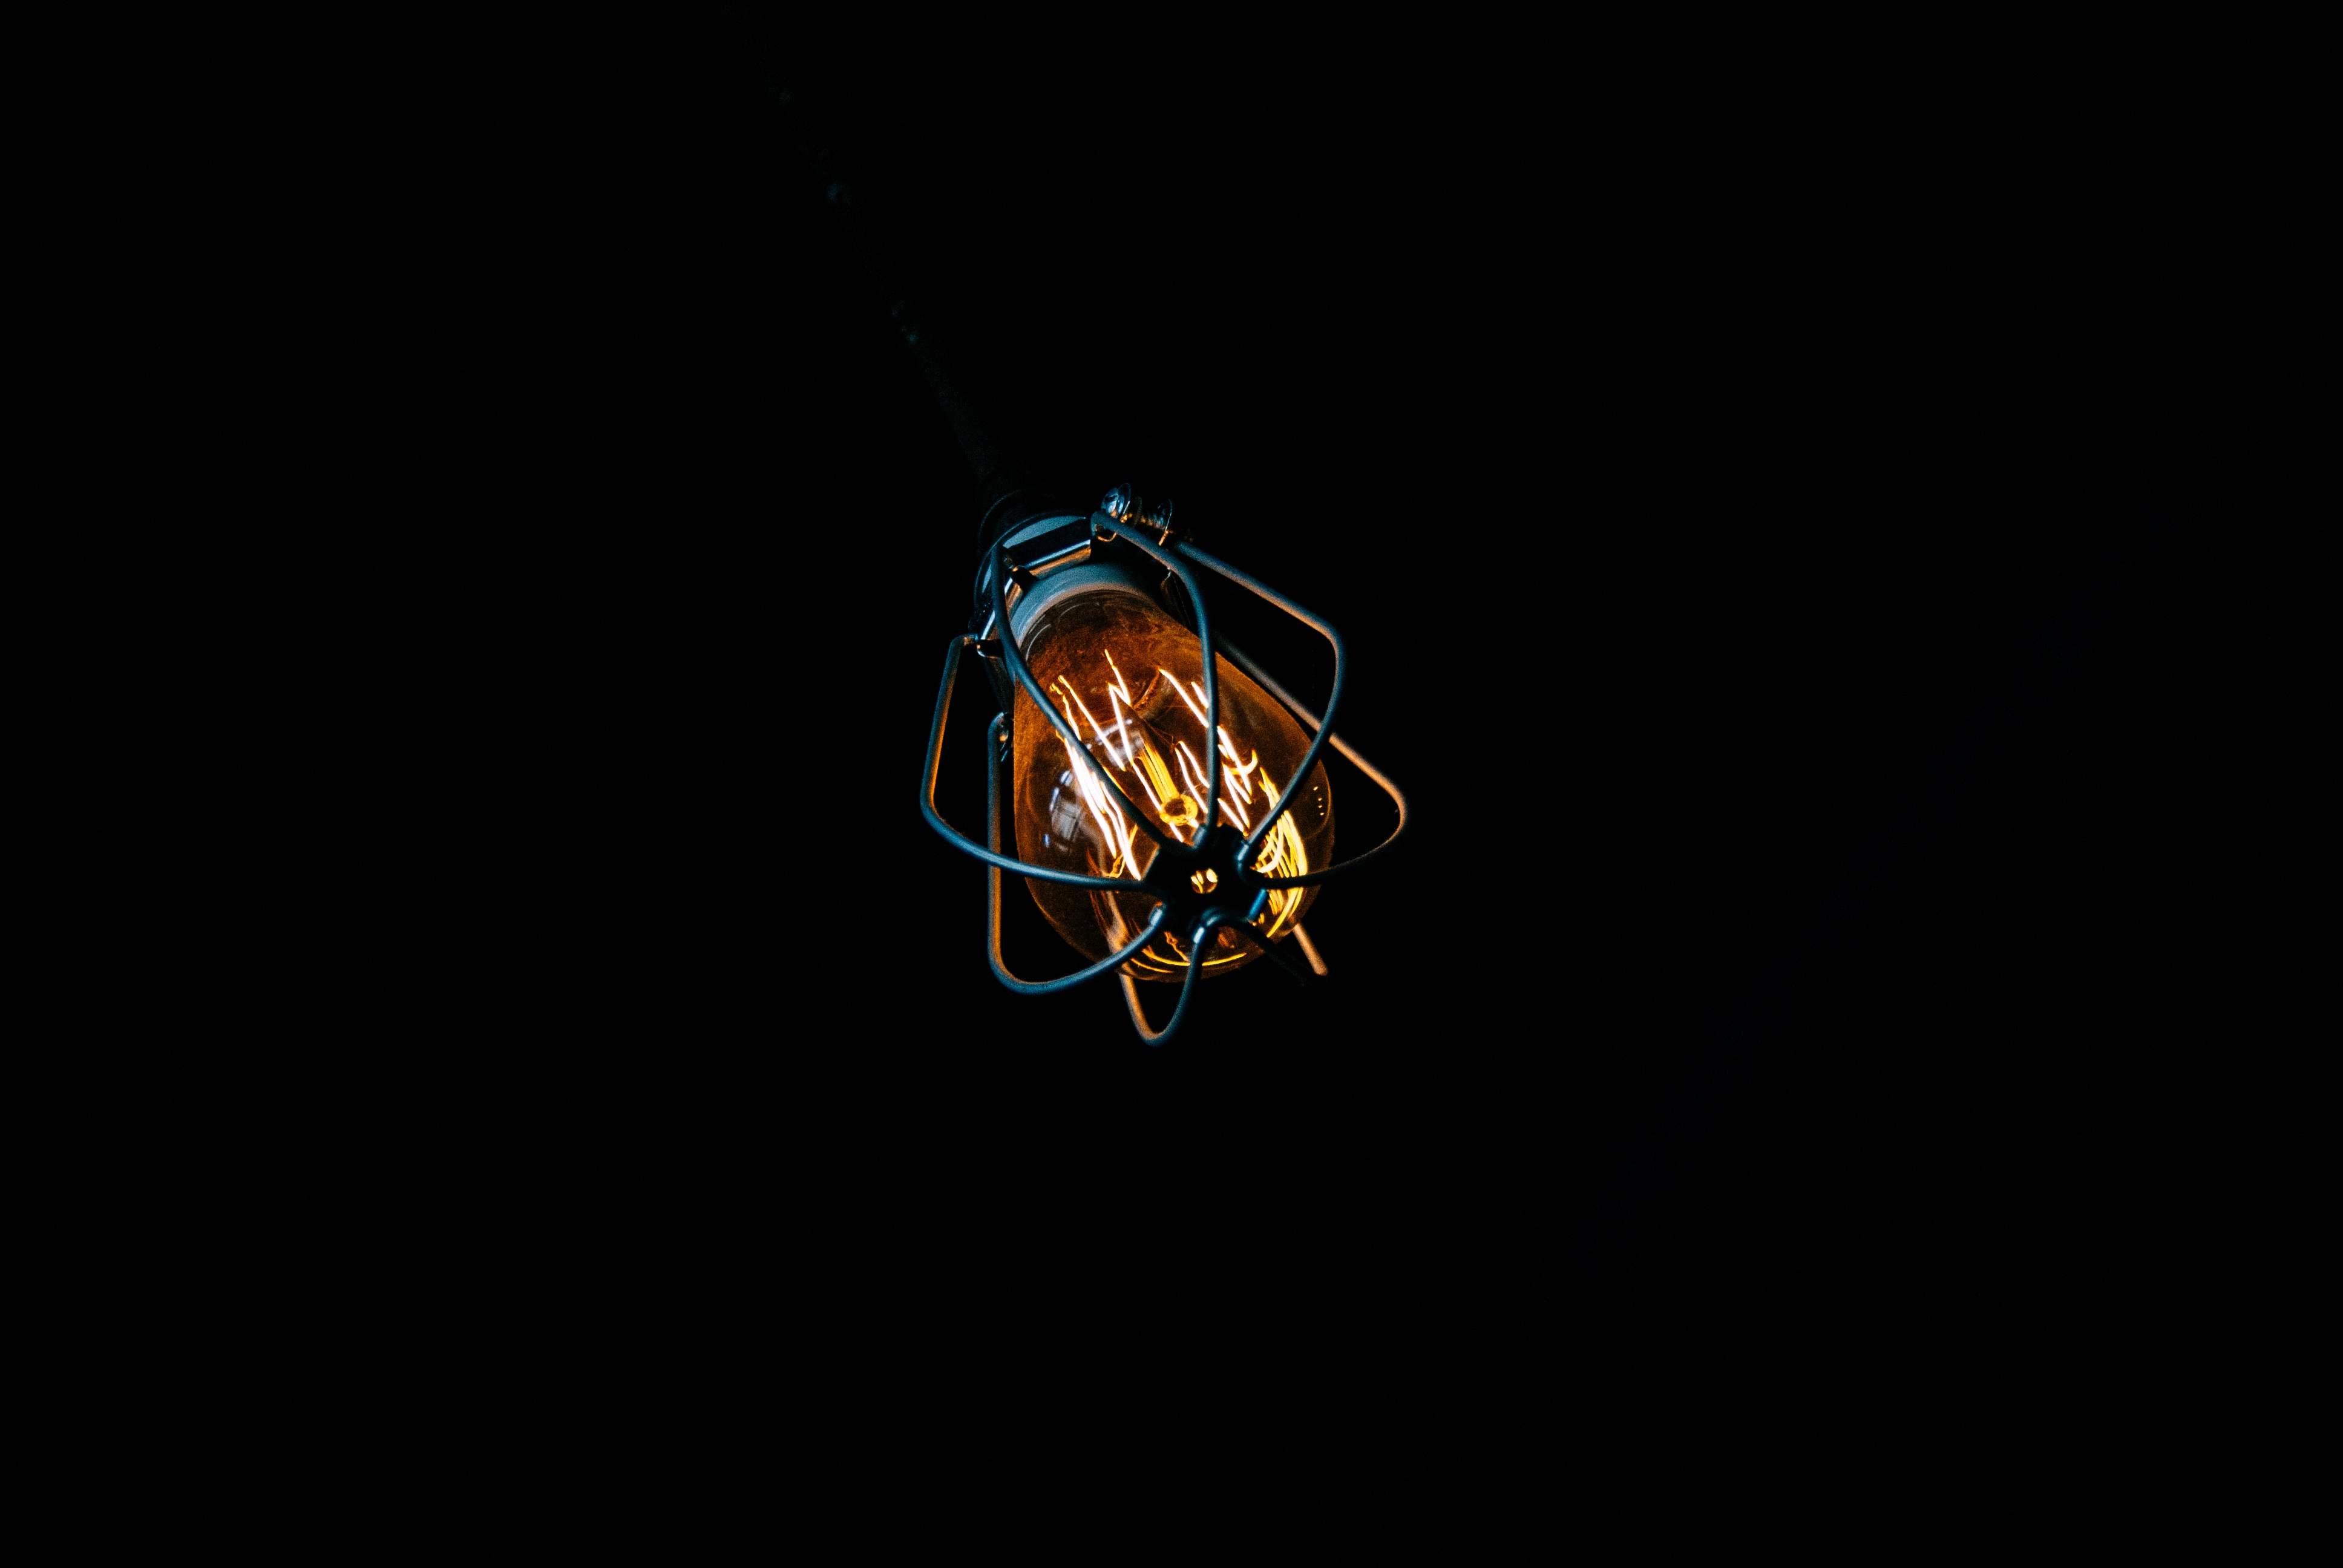
light, insect, darkness, lighting, invertebrate, beetle, macro photography, computer wallpaper